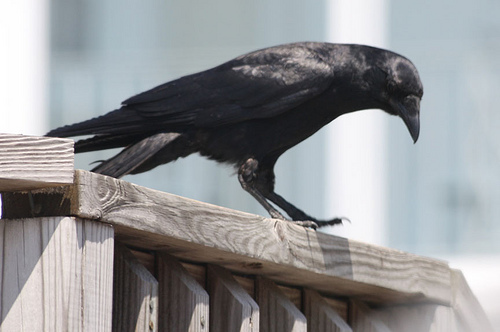
the bird has sharp and pointy beak, and the whole body of the bird is covered in black.
a black medium size bird with black bill, tarsus and feet.
a medium black bird with black bill, tarsus and plumage.
the large dark black bird has a medium sized pointy black beak.
the feathers of this bird are completely black.
this bird is all black and has a long, pointy beak.
this bird has wings that are black and has a long bill
this bird is all black and has a long, pointy beak.
this bird has wings that are black and has a thick bill
this bird has wings that are black and has a thick bill
Species: Fish Crow